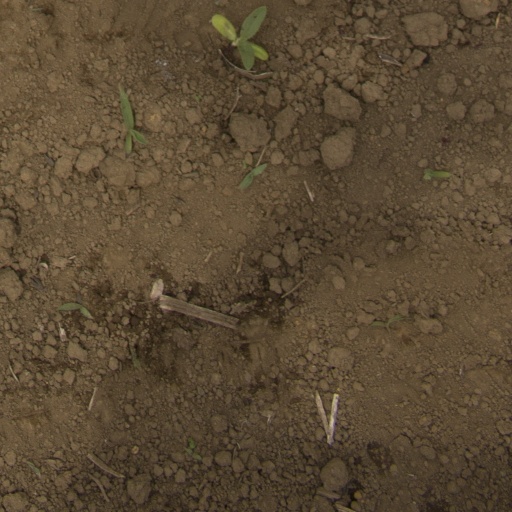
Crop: Jerusalem artichoke